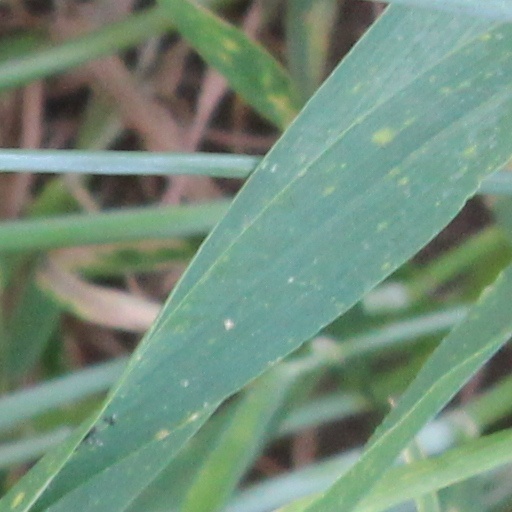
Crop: wheat